Castlemilk

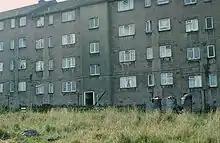
Rear of a typical 1950s Castlemilk tenement in 1983

In December 1952, Glasgow Corporation approved a sketch layout plan for the construction of a new township at Castlemilk with an estimated cost of £16,000,000. It was planned to ultimately comprise some 8,300 houses. In early 1953, more detailed plans for the development of Castlemilk were prepared by Archibald George Jury, who had been appointed as Glasgow’s first City Architect in 1951, a post he held until his retirement in 1972.